Gentry

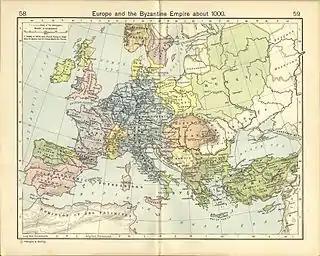
Europe and the Byzantine Empire 1000 AD

Constantine the Great, Roman emperor from AD 306 to 337, convoked the First Council of Nicaea in 325, whose Nicene Creed included belief in "one holy catholic and apostolic Church". The emperor Theodosius I made Nicene Christianity the state church of the Roman Empire with the Edict of Thessalonica of 380.